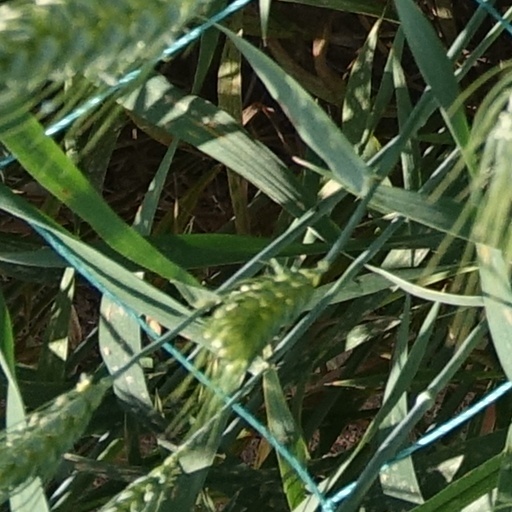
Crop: wheat